Jan Matejko

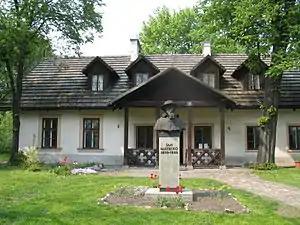
Matejko's manor house in Krzesławice, now a museum

After 1865 Matejko's international recognition grew. His "Skarga's Sermon" was awarded a gold medal at the 1865 Paris Salon, prompting Count to buy it for 10,000 florins. In 1867, his painting "Rejtan" was awarded a gold medal at the World Exhibition in Paris and was acquired by Emperor Franz Joseph I of Austria for 50,000 franks. His next major painting was the "Union of Lublin" ("Unia Lubelska"), created during 1867–1869. Acclaimed in Paris, it won Matejko the Cross of the Légion d'honneur. and was purchased by the Sejm of Galicia. It was followed by "Stefan Batory at Pskov" ("Stefan Batory pod Pskowem"), finished in 1871. In 1872, he visited Istanbul and upon his return to Kraków finished "The Astronomer Copernicus, or Conversations with God" ("Astronom Kopernik, czyli rozmowa z Bogiem"), which was acquired by the Jagiellonian University. From the 1870s onwards he was aided by a secretary, Marian Gorzkowski, who became his personal assistant, his closest friend, a model for a number of his paintings, and the author of a memoir about Matejko.